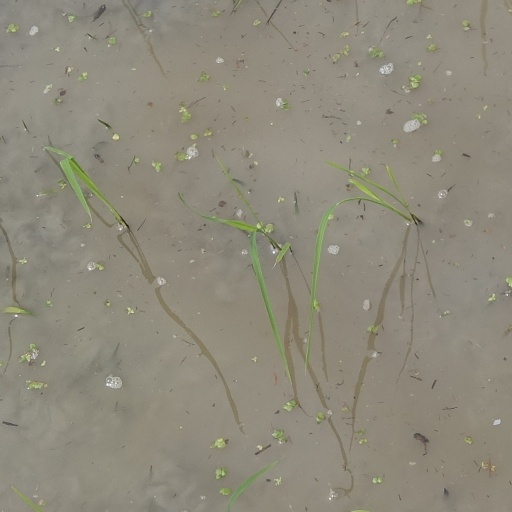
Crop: rice